Trouble for Two

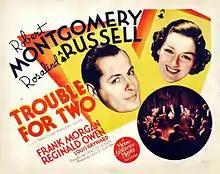
Film poster

Trouble for Two is a 1936 American mystery film directed by J. Walter Ruben and starring Robert Montgomery and Rosalind Russell. It is based on "The Suicide Club", a short story collection by Robert Louis Stevenson. A European prince, unhappy over an impending arranged marriage, finds intrigue at an unusual London club.